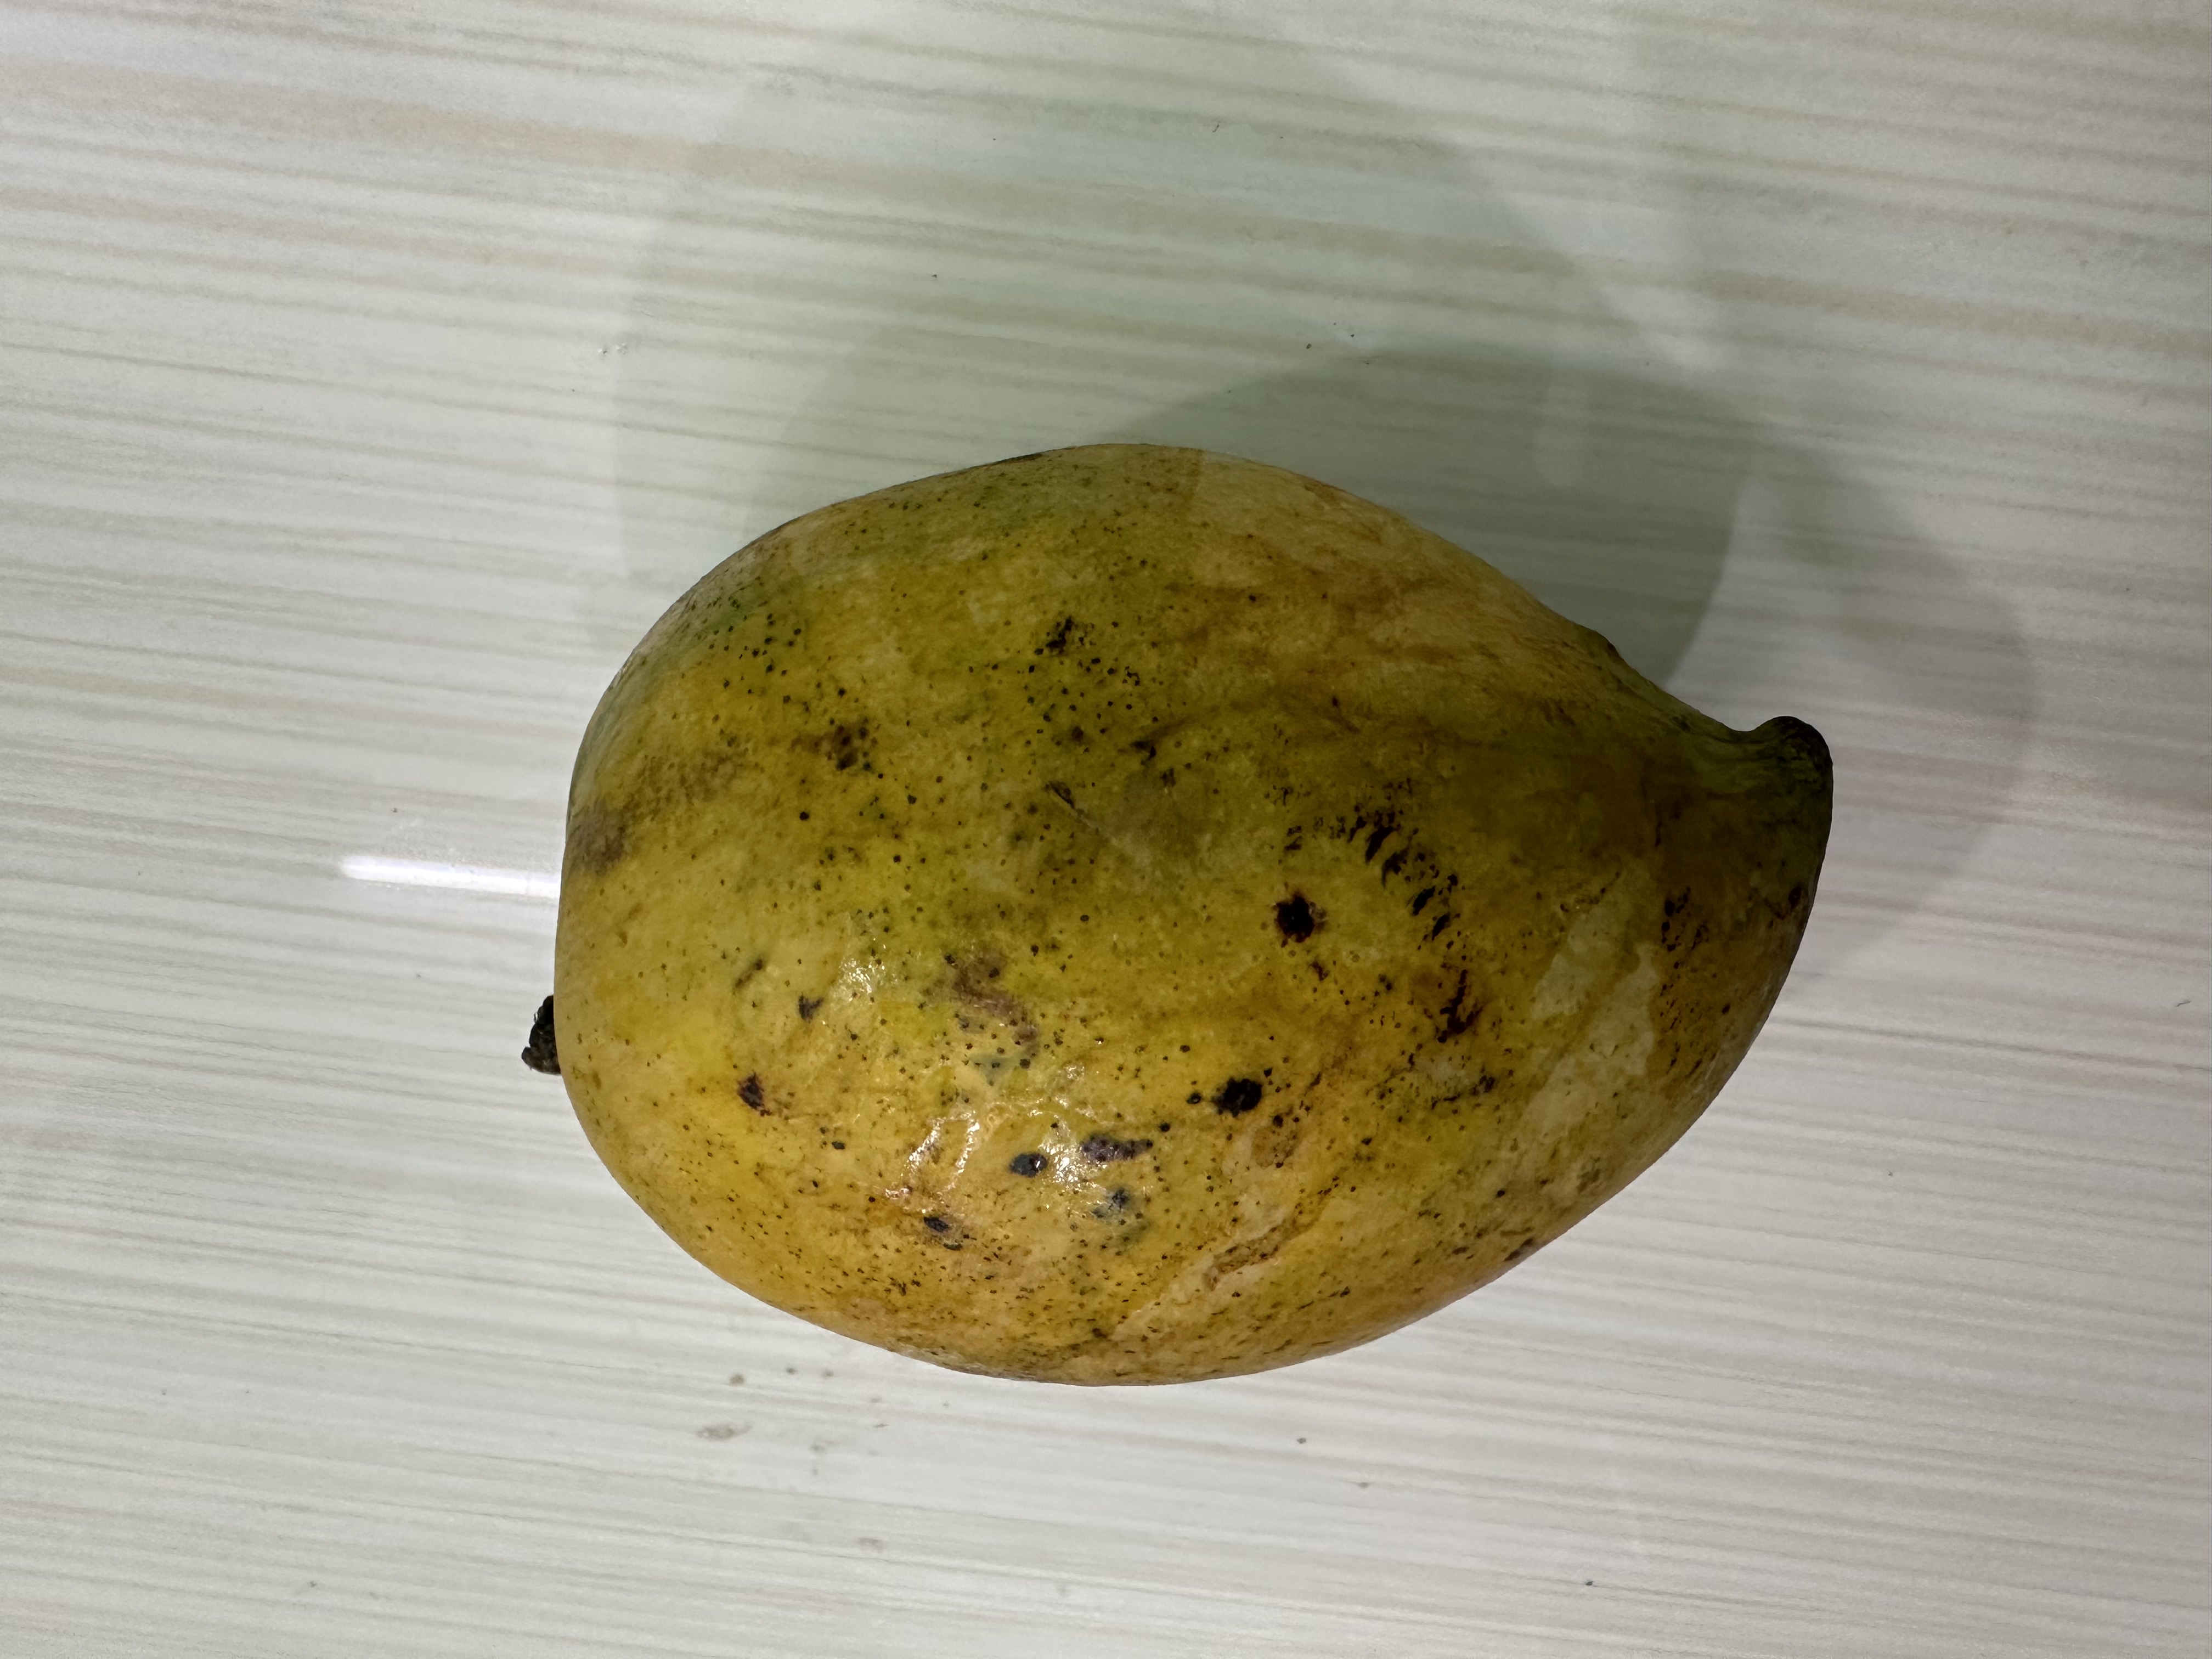
Mango variety: Nilambori